Tessy Antony de Nassau

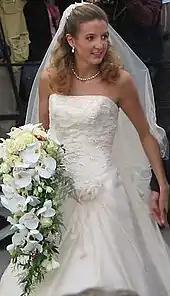
Antony on her wedding day

The couple married on 29 September 2006 at a parish church in Gilsdorf. Upon their marriage, Prince Louis gave up succession rights for himself and his descendants, but retained the title of Prince of Luxembourg and the style of Royal Highness. The couple's second son, Noah Etienne Guillaume Gabriel Matthias Xavier de Nassau, was born on 21 September 2007 at Grand Duchess Charlotte Maternity Hospital. The couple's sons were initially given the surname de Nassau with no titles.